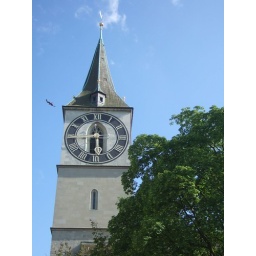
The biggest clock face in Europe